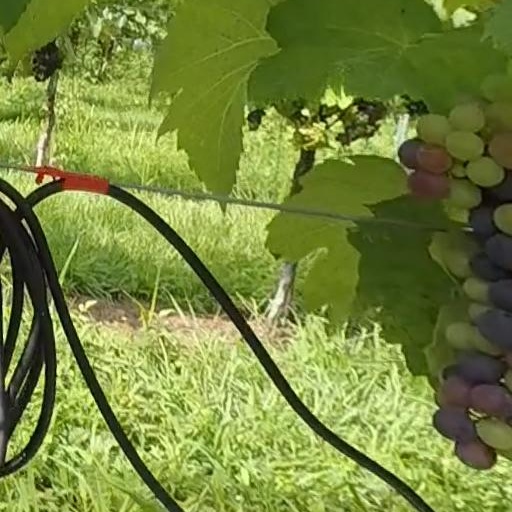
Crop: grape